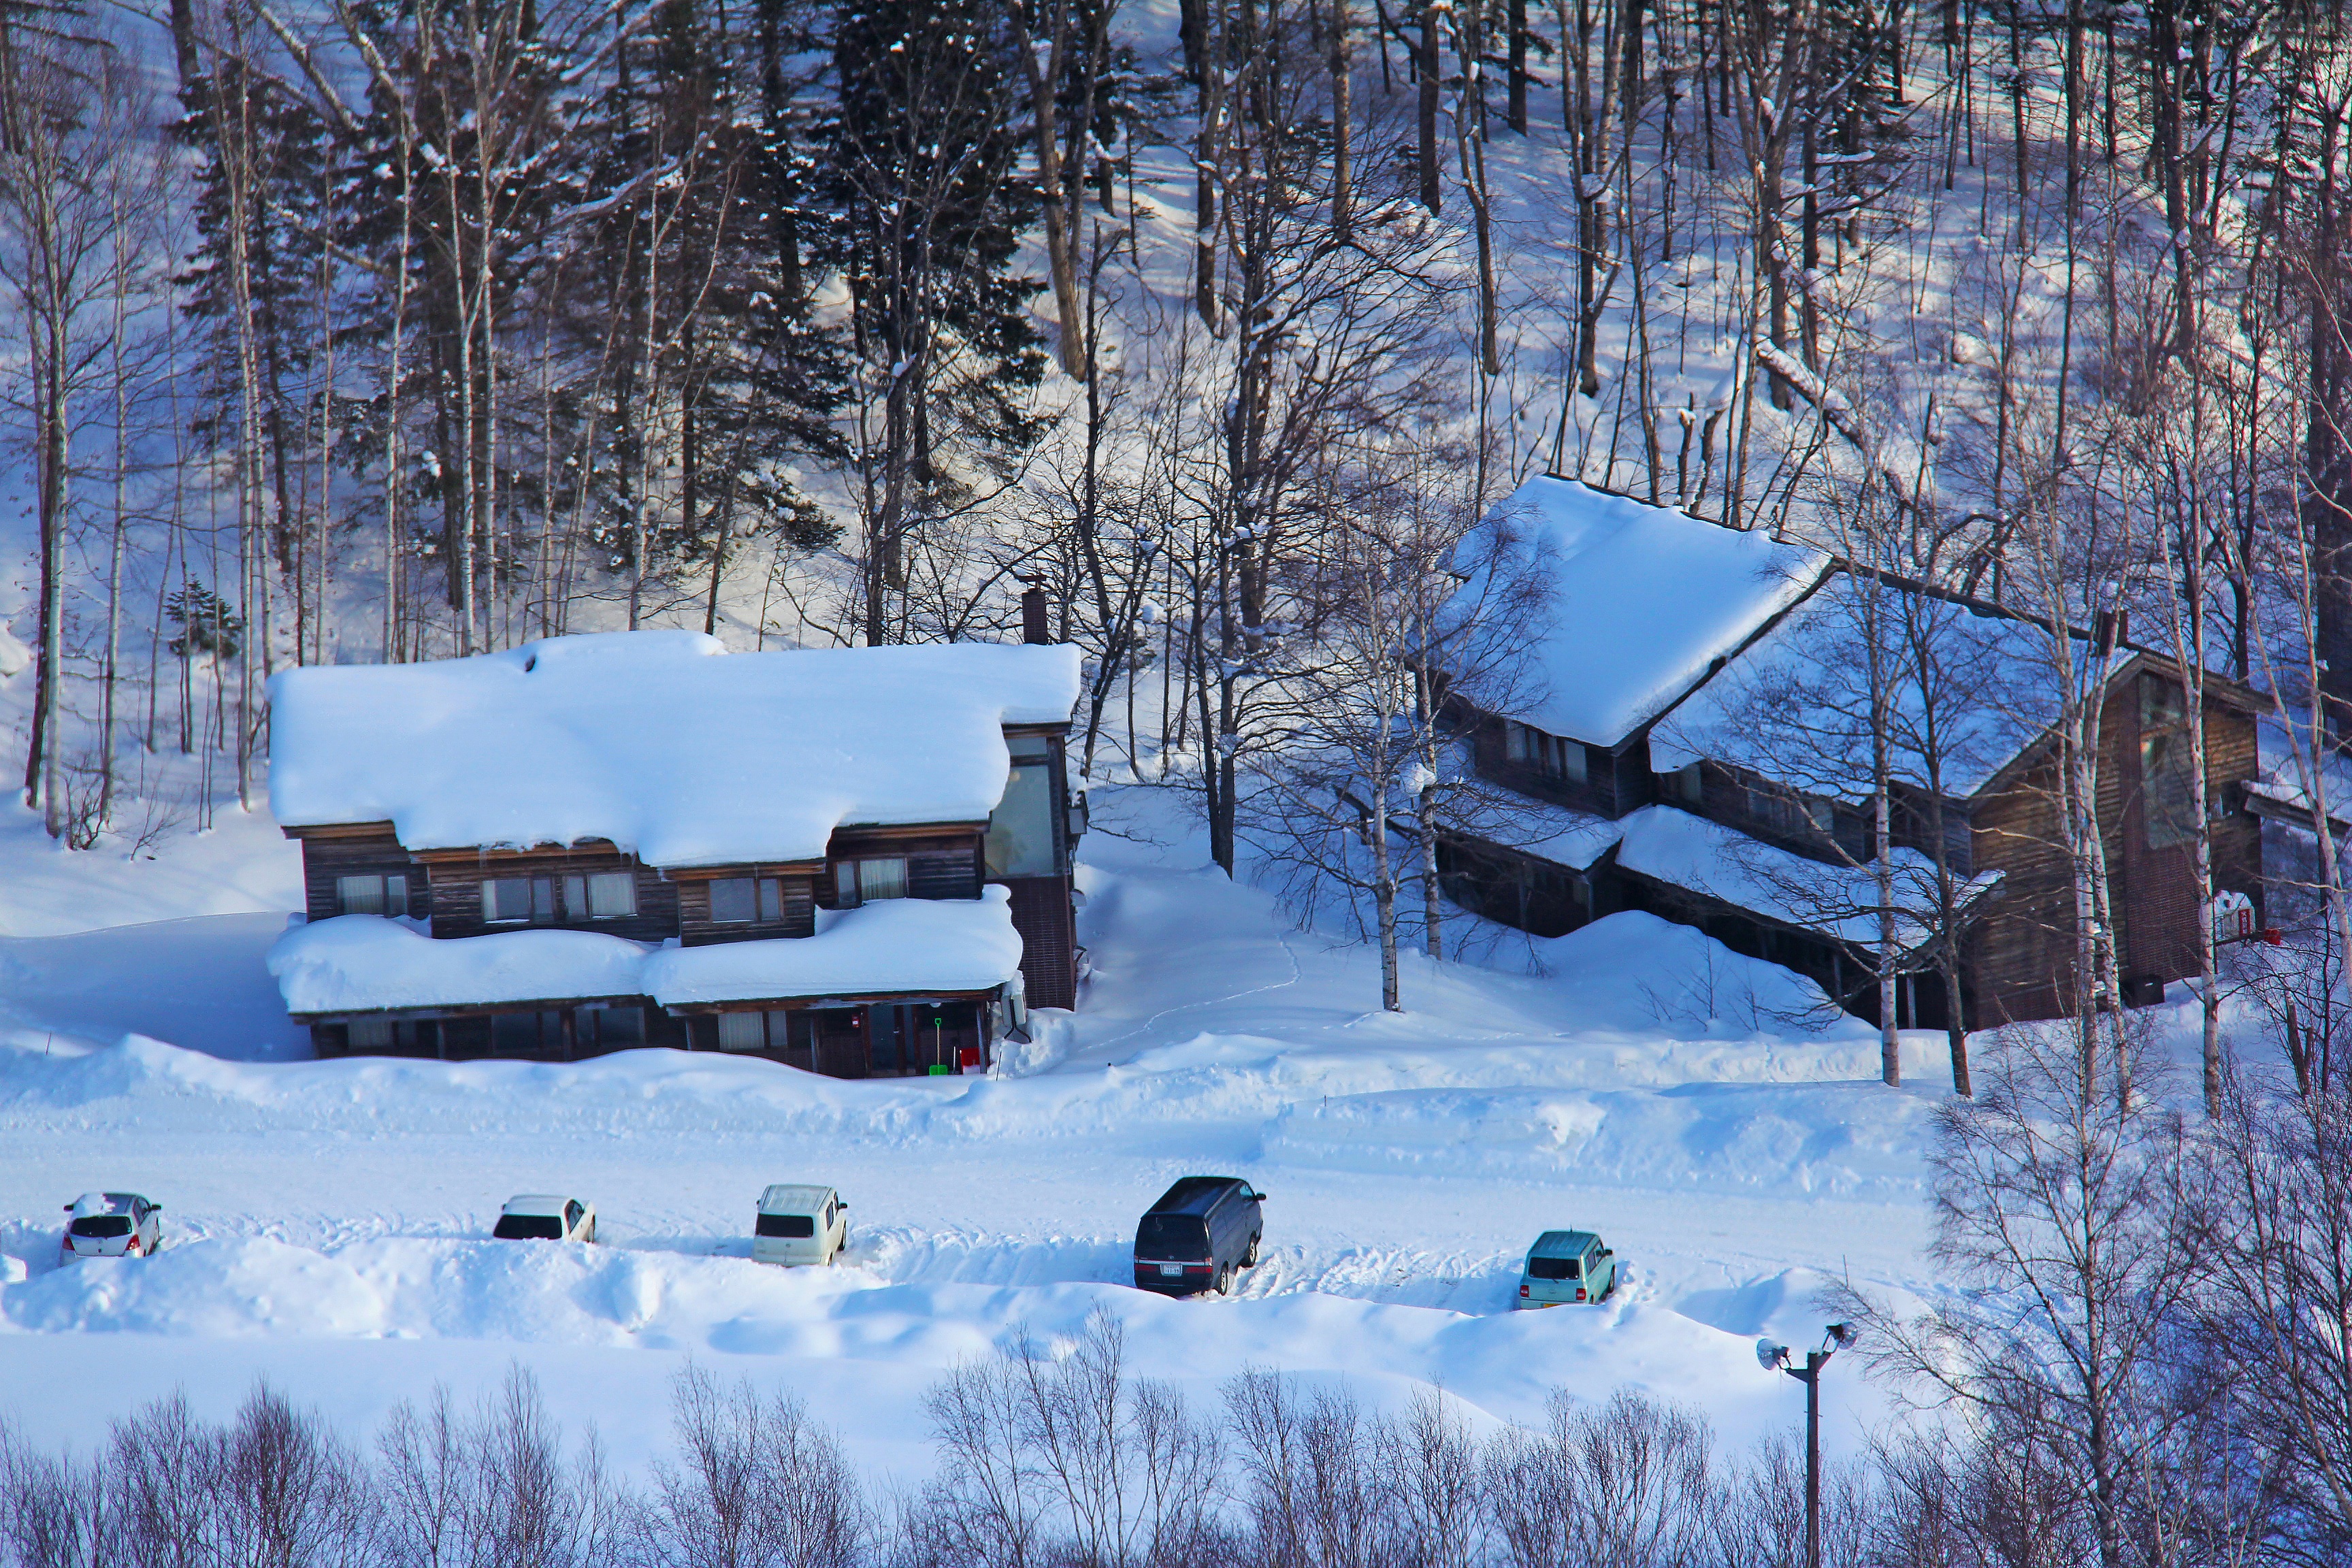
fantastic, wonder, beautiful, amazing, snow, views, eye, hoshino, resort, view from the room, room view, tomamu ski resort, tomamu, hokkaido, japan